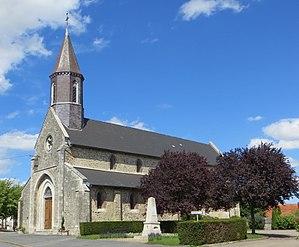
Vue générale de l'église
La Celle-sous-Chantemerle est une commune française, située dans le département de la Marne en région Grand Est.